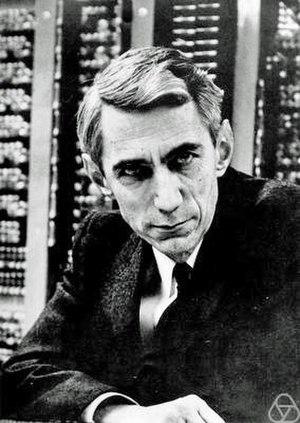
Claude Elwood Shannon est un ingénieur en génie électrique et mathématicien américain. Il est l'un des pères, si ce n'est le père fondateur, de la théorie de l'information.
Programming a Computer for Playing Chess est l'article fondateur des échecs en informatique, écrit par Claude Shannon en 1949. Tous les programmes d'échecs passés et présents sont inspirés de ce papier. Shannon présente sa stratégie de type minimax basée sur des fonctions d'évaluations. Il met en avant deux types de recherches des coups à jouer et constate l'impossibilité d'utiliser une recherche par force brute, notamment à cause de la capacité de calcul limitée des ordinateurs de l'époque. La recherche de type B, à la manière d'un humain, se concentre sur les positions et coups les plus prometteurs.